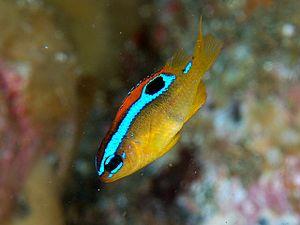
Chrysiptera est un genre de poissons de la famille des Pomacentridae. Ils font partie des « poissons-demoiselles ».